The End of Evangelion

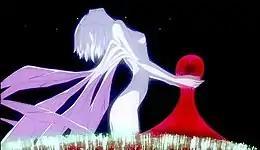
The Human Instrumentality scene, with Lilith collecting the souls of all humanity. The scene was created via computer graphics and the contribution of Production I.G.

Gainax involved the studio Production I.G, which had previously collaborated on some episodes of the original series. The staff also decided to improve the quality of the segment of "Air" already included in "Rebirth". The film utilized with computer graphics (CG) in certain scenes to give depth to the images and exceed the quality of animation of the original television series. The most important contribution came from the studio Omnibus Japan, which worked on "" (1993) and "Ghost in the Shell" (1995). Most of the computer graphics sequences were included at the beginning of the Human Instrumentality and the Third Impact scenes, in which the globe is sprinkled with cruciform lights. The companies divided the tasks by their technical needs and stylistic choices of the scenes. Production I.G worked on the scenes with 3D computer graphics, which were virtually impossible to achieve with traditional methods, such as the introductory frames of the nine units of the Eva Series, while Gainax studio developed scenes that required 2D computer graphics, such as those with computer screens. The sequences of the clash between Unit 02 and the Strategic Self-Defense Forces evoke those of the battle between the Angel Sachiel and the United Nations troops in "Angel Attack", the first episode of the original animated series. While developing the feature film, images shown in the original twenty-fifth episode were also added, such as that of Eva-02 and Asuka at the bottom of a lake, and the corpses of Ritsuko and Misato. Besides the CGI, short frames with watercolors were also inserted during the Instrumentality scene.